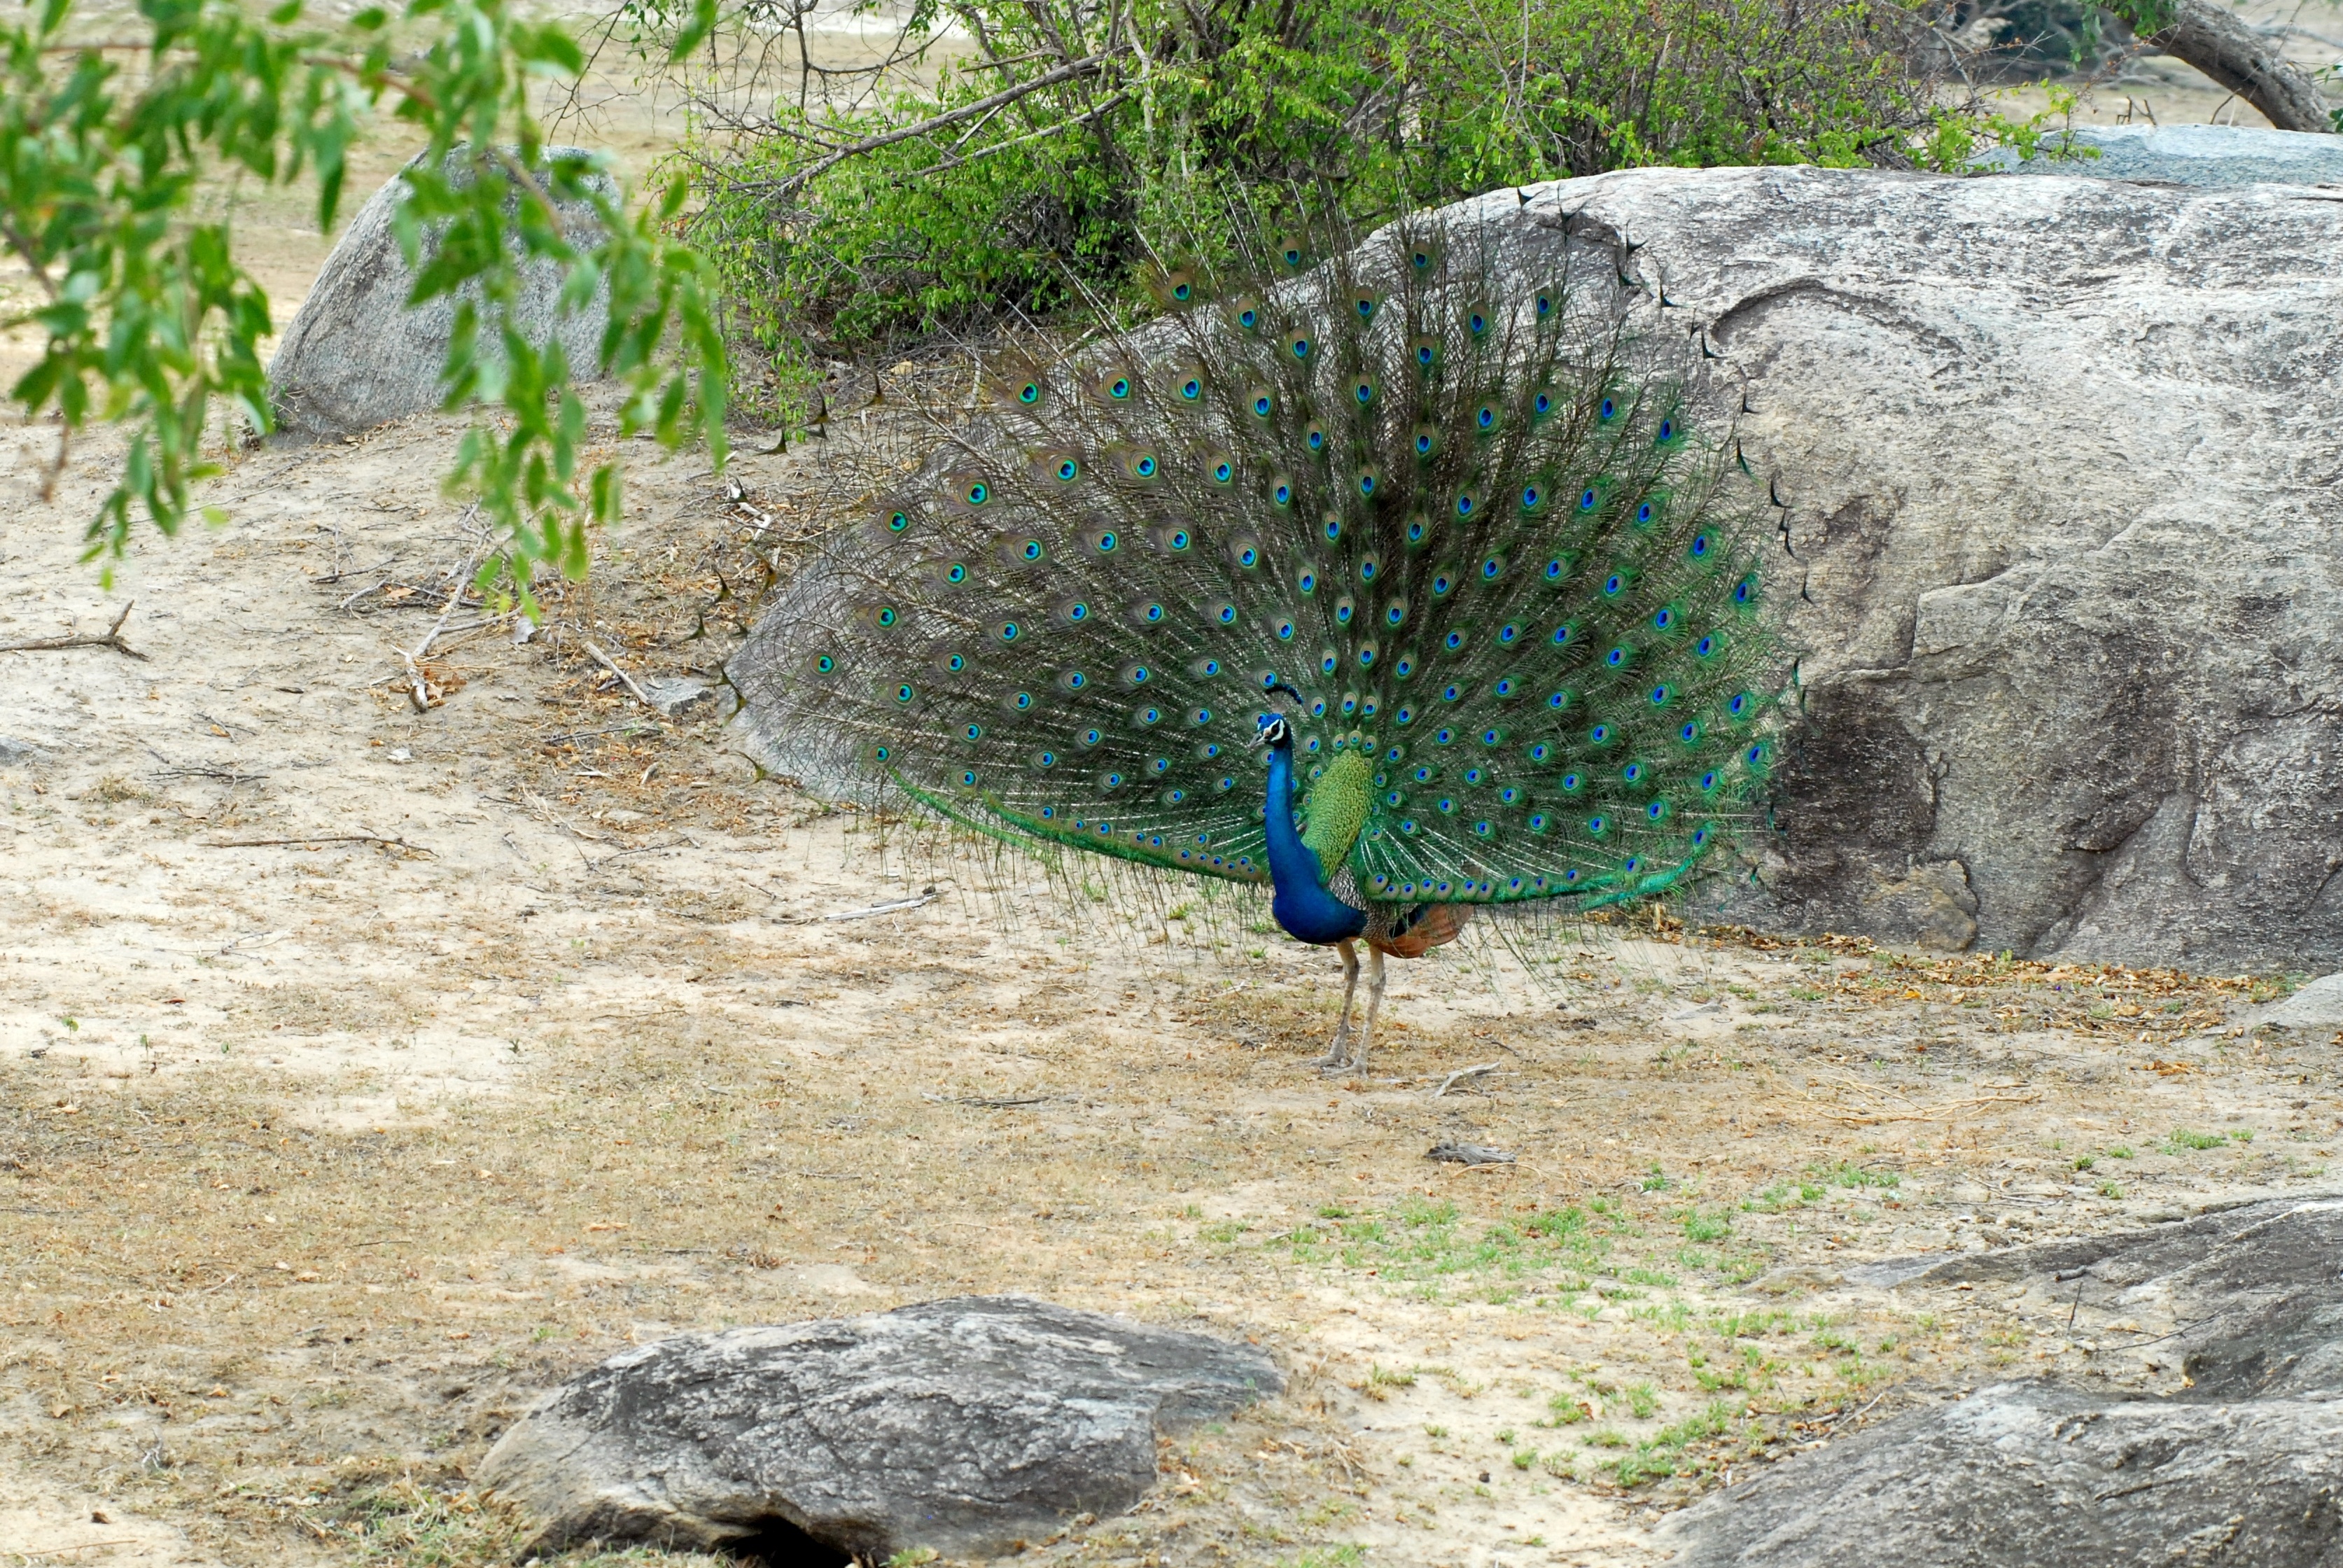
bird, travel, wildlife, fauna, peacock, galliformes, peafowl, safari, phasianidae